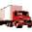
Label: truck